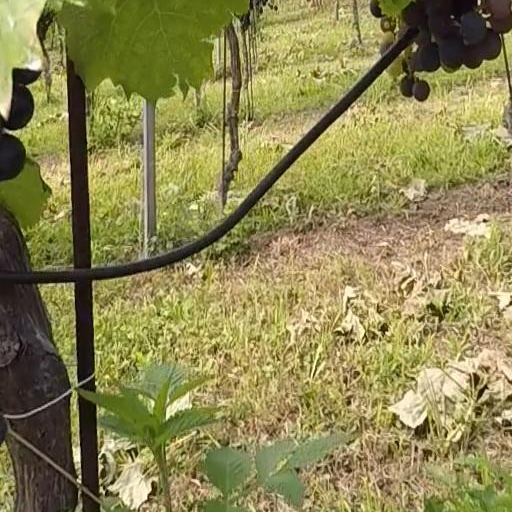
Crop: grape